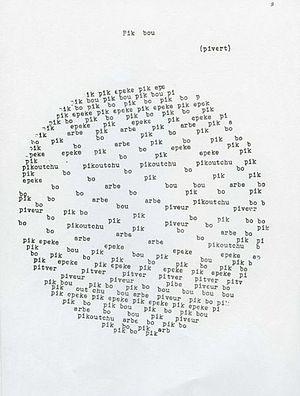
Poème de Pierre_Garnier ""Pik bou"" du recueil ""Ozieux 1"" (en picard)"
Pierre Garnier, né le 9 janvier 1928 à Amiens et mort le 1ᵉʳ février 2014 à Saisseval, est un poète, écrivain, critique et traducteur français. Il a vécu à Saisseval, marié avec la poétesse Ilse Garnier.
Le spatialisme est un mouvement poétique créé par le poète Pierre Garnier et sa femme Ilse Garnier.